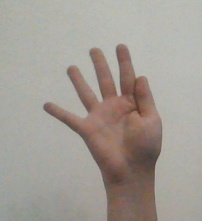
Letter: sheen